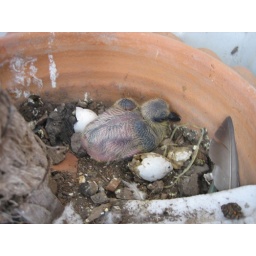
Paul and I got a picture of a hatchling in a pot outside his balcony before he moved out.